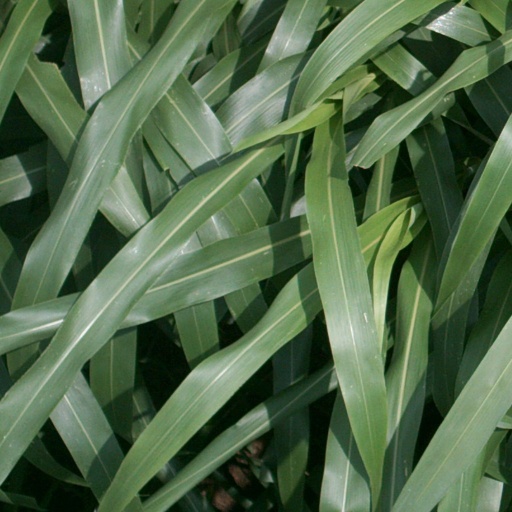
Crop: sorghum